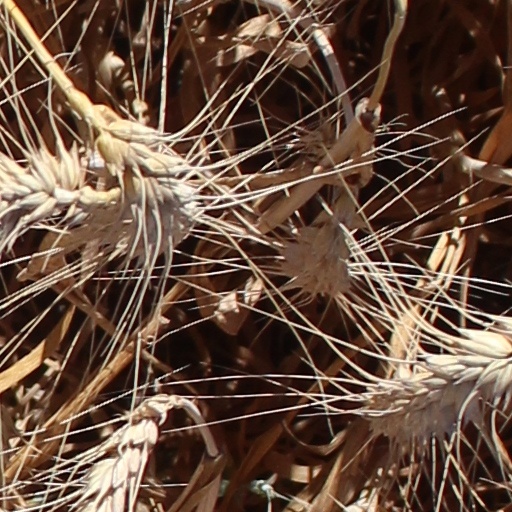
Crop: wheat